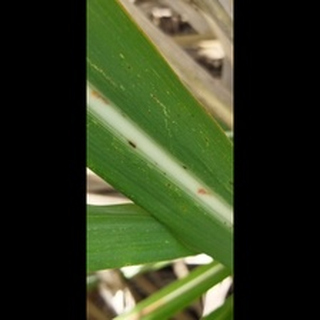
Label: sugarcane_rust